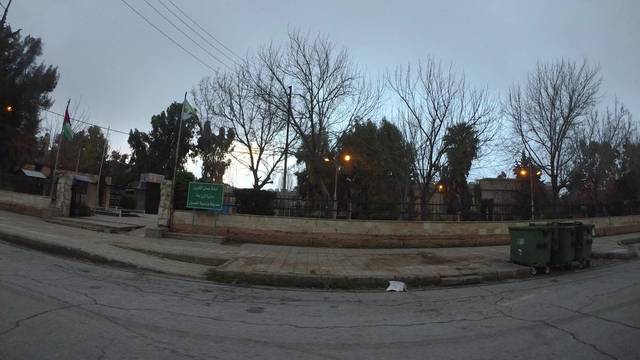
Region: Jordan
Coordinates: 31.97, 35.881